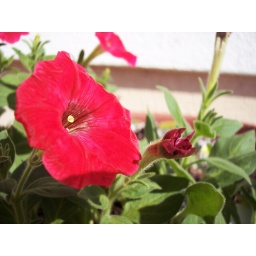
A pot of flowers in my front yard.